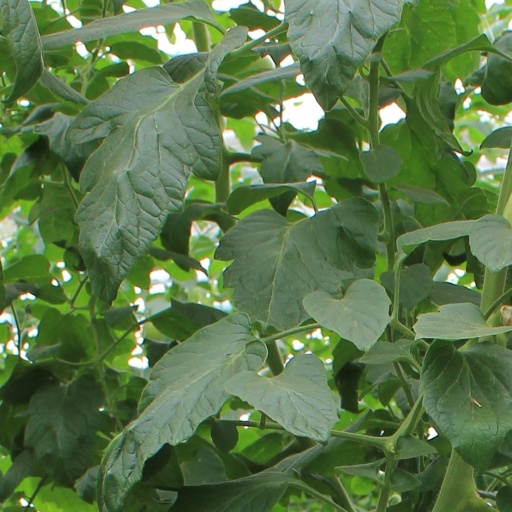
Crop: tomato